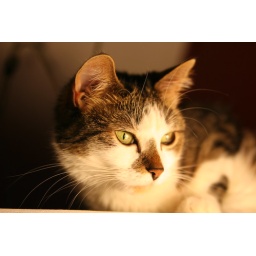
Milla sitting under the ceiling just above a lamp. She is hunting for little insects flying around the lamp.